J. Warren Madden

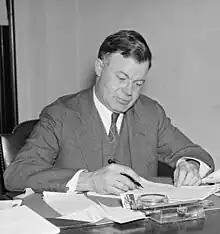
J. Warren Madden at his desk at the NLRB, June 1937

Joseph Warren Madden (January 17, 1890 – February 17, 1972) was an American lawyer, judge, civil servant, and educator. He served as a judge of the United States Court of Claims and was the first Chairman of the National Labor Relations Board (serving from August 27, 1935 to August 26, 1940). He received the Medal of Freedom in 1947.